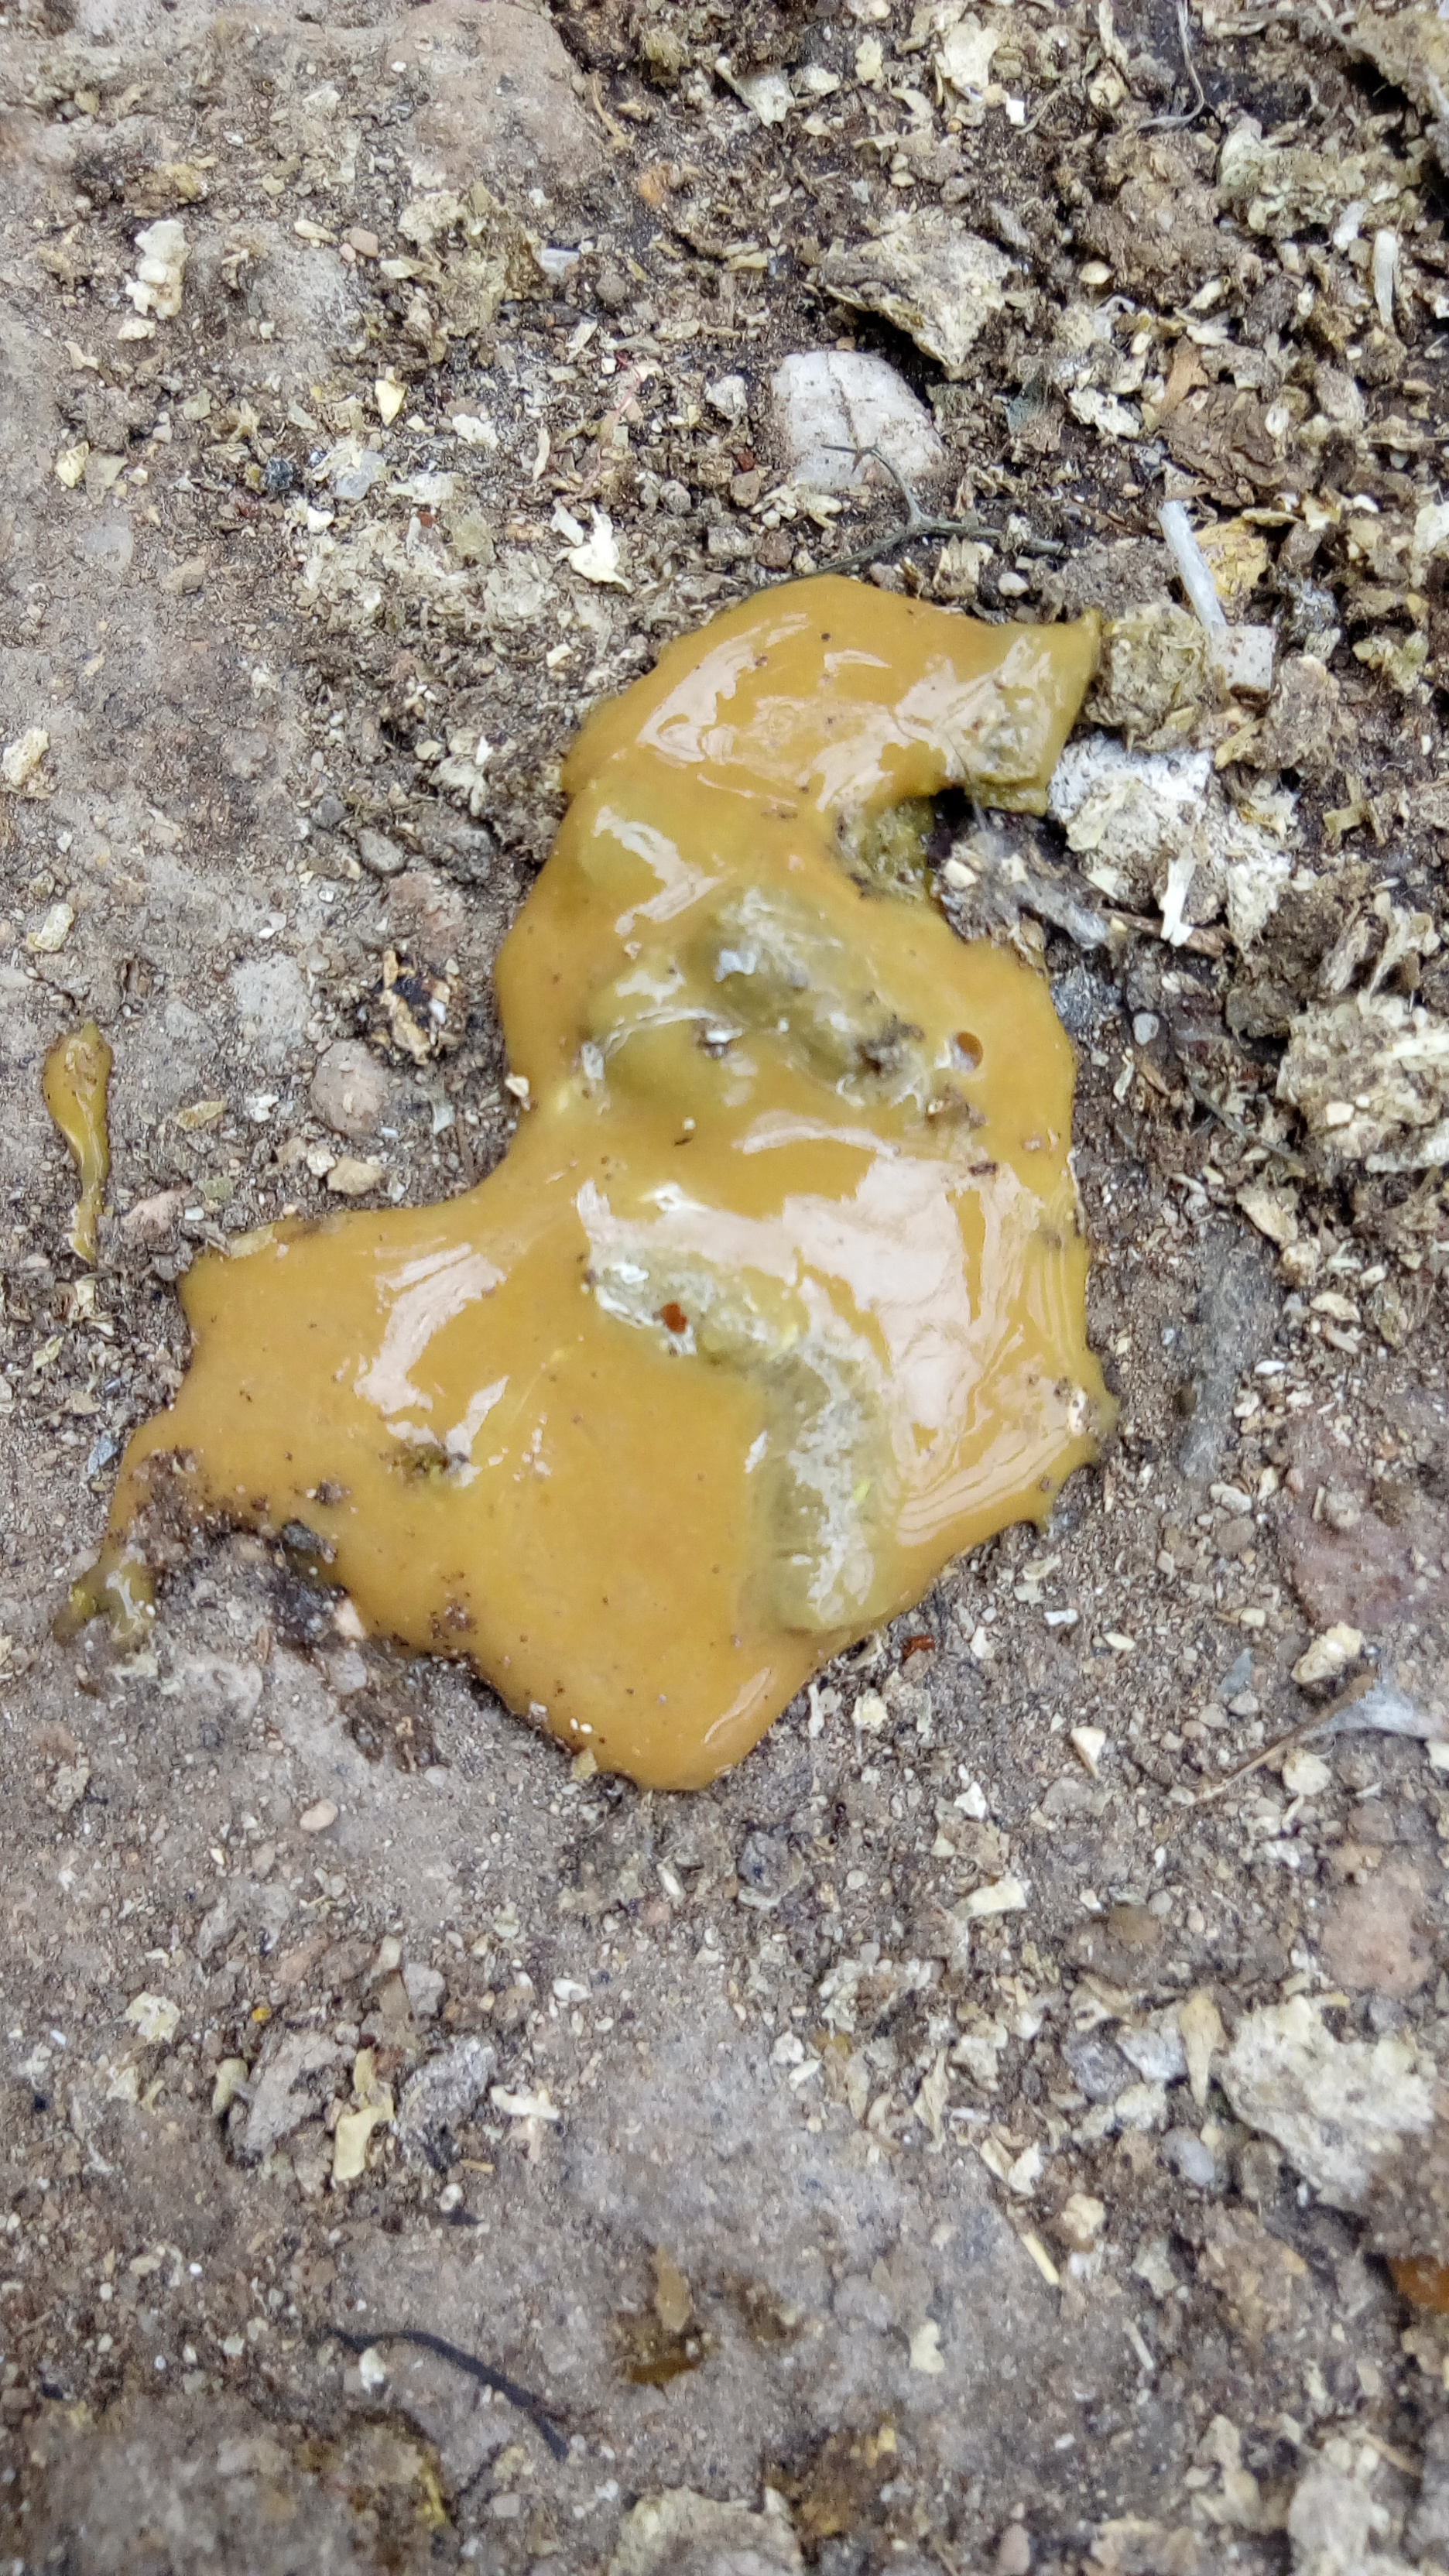
PCR-confirmed diagnosis: Coccidiosis